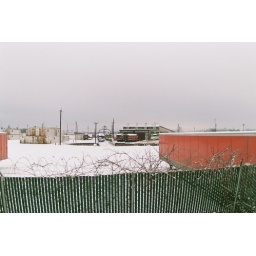
train yard, over the fence